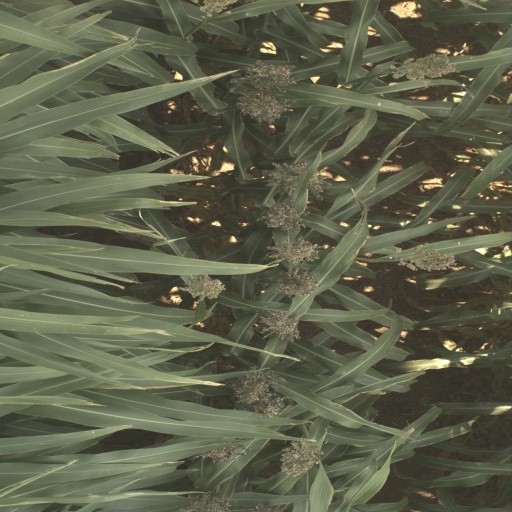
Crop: sorghum